Cat Pausé

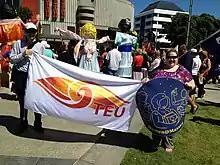
Cat Pausé and Lawrence O'Halloran at a 2013 International Women's Day event in Palmerston North

Pausé was recognised as a public intellectual in the area of fat studies within New Zealand and abroad. Her work was featured in "The Huffington Post", "Jezebel", and the New Zealand programme "20/20", among others. She was regularly invited to comment on stories related to fatness by national and international media outlets, including ones in Italy, the United Kingdom, and the United States. Across New Zealand, she spoke to Rotary clubs, district health boards, secondary schools, and other groups. She also spoke to Permian Basin Mensa in the United States. She was the keynote speaker at the Women's Health Action Trust Suffrage Breakfast in 2012 in Auckland.